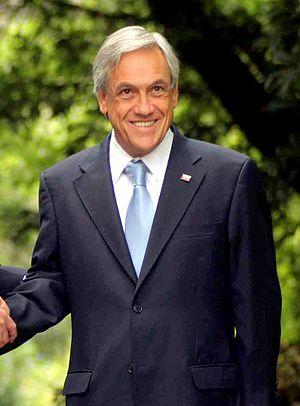
Le Chili, en forme longue république du Chili, en espagnol : Chile, ou República de Chile, est un pays d’Amérique du Sud partageant ses frontières avec le Pérou et la Bolivie au nord d'une part, et l’Argentine au nord-est, à l'est et au sud-est d'autre part, et dont le territoire forme une étroite bande allant du désert d'Atacama jusqu'au cap Horn. L'île de Pâques, située à 3 000 kilomètres de Valparaíso dans l'océan Pacifique, fait partie du Chili depuis 1888. La superficie du pays est de 756 102 km². Le gouvernement revendique aussi une possession sur le continent Antarctique : le Territoire chilien de l'Antarctique correspond aux longitudes 53° W et 90° W et est situé au sud du soixante-cinquième parallèle sud.